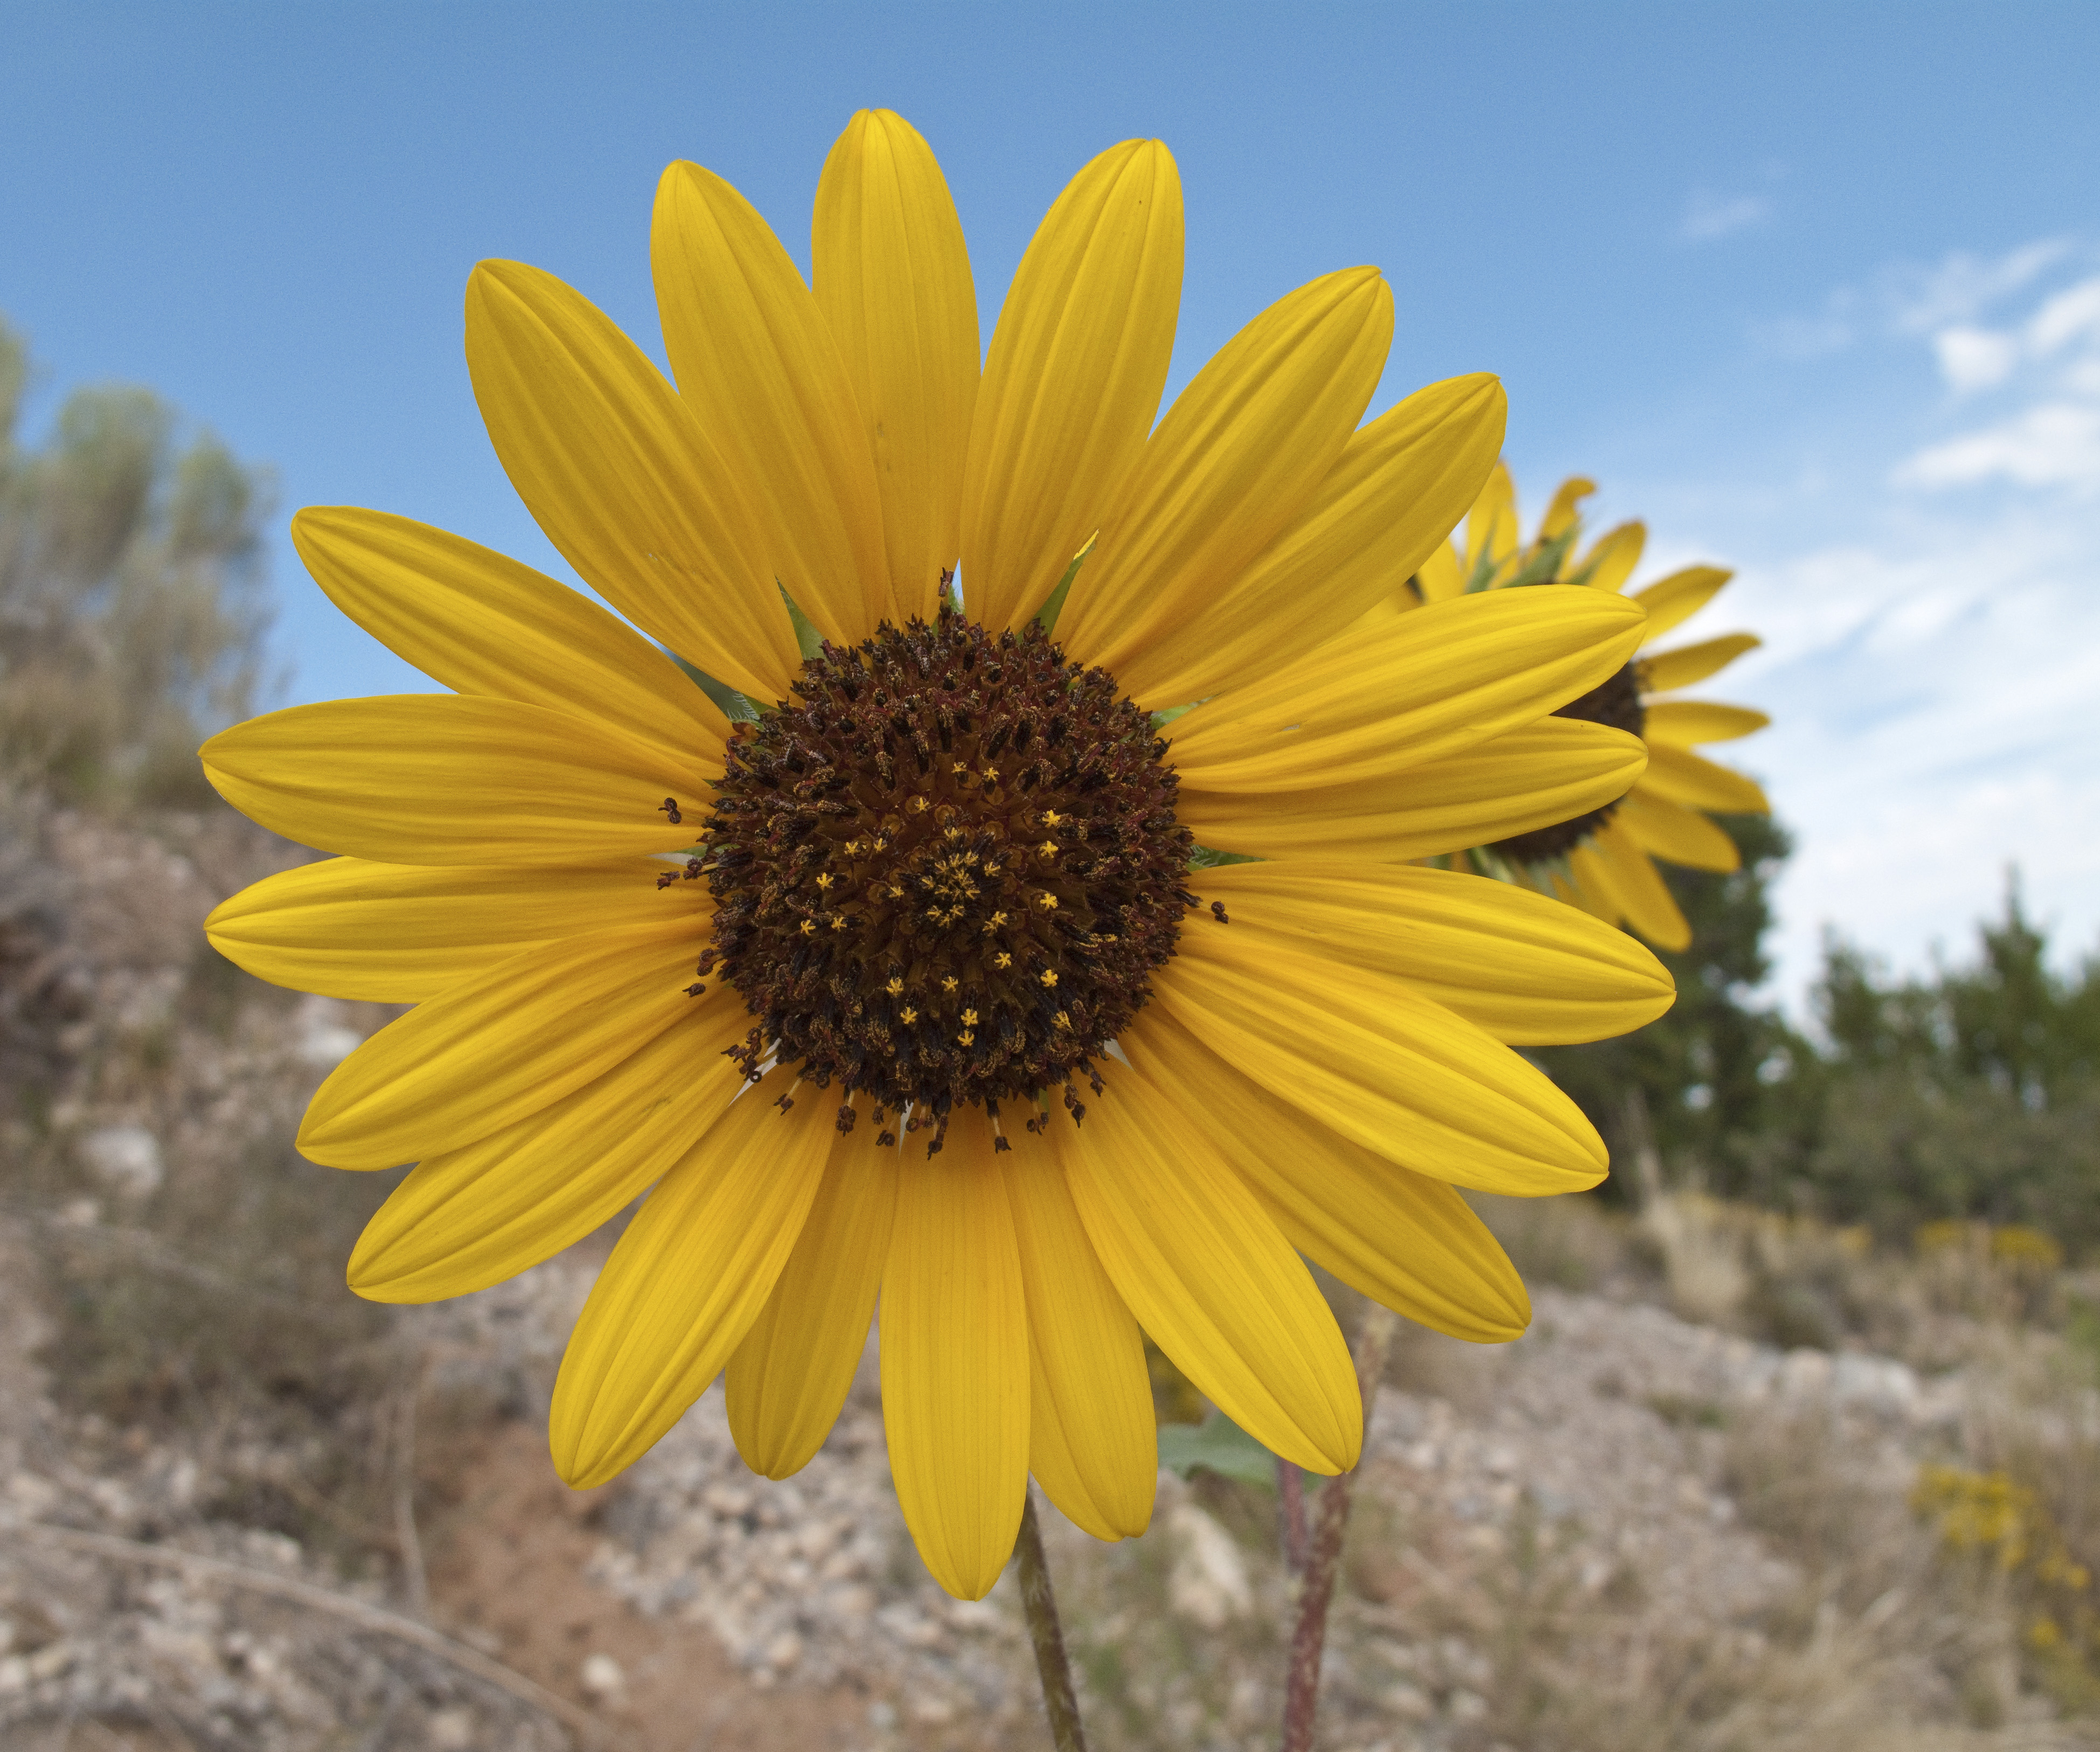
nature, plant, field, flower, petal, botany, yellow, flora, sunflower, wildflower, macro photography, flowering plant, daisy family, sunflower seed, annual plant, plant stem, land plant